Georg Magnus Sprengtporten

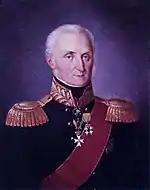
Count, General Georg Magnus Sprengtporten by Berndt Godenhjelm.

In the same year, at the invitation of Catherine the Great of Russia, he formally entered the Russian service.